Hong Kil-dong (1986 film)

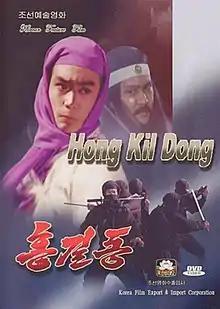
DVD cover

Hong Kil-dong is a 1986 North Korean historical drama film directed by Kim Kil In from a screenplay by Kim Seryun.